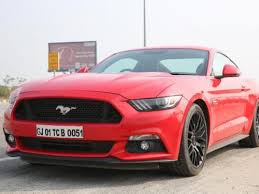
Vehicle type: Cars